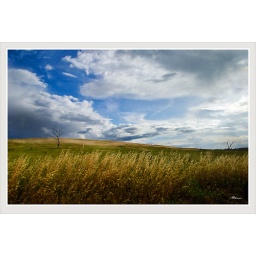
On The Road again, through a car window near Gundaroo, NSW